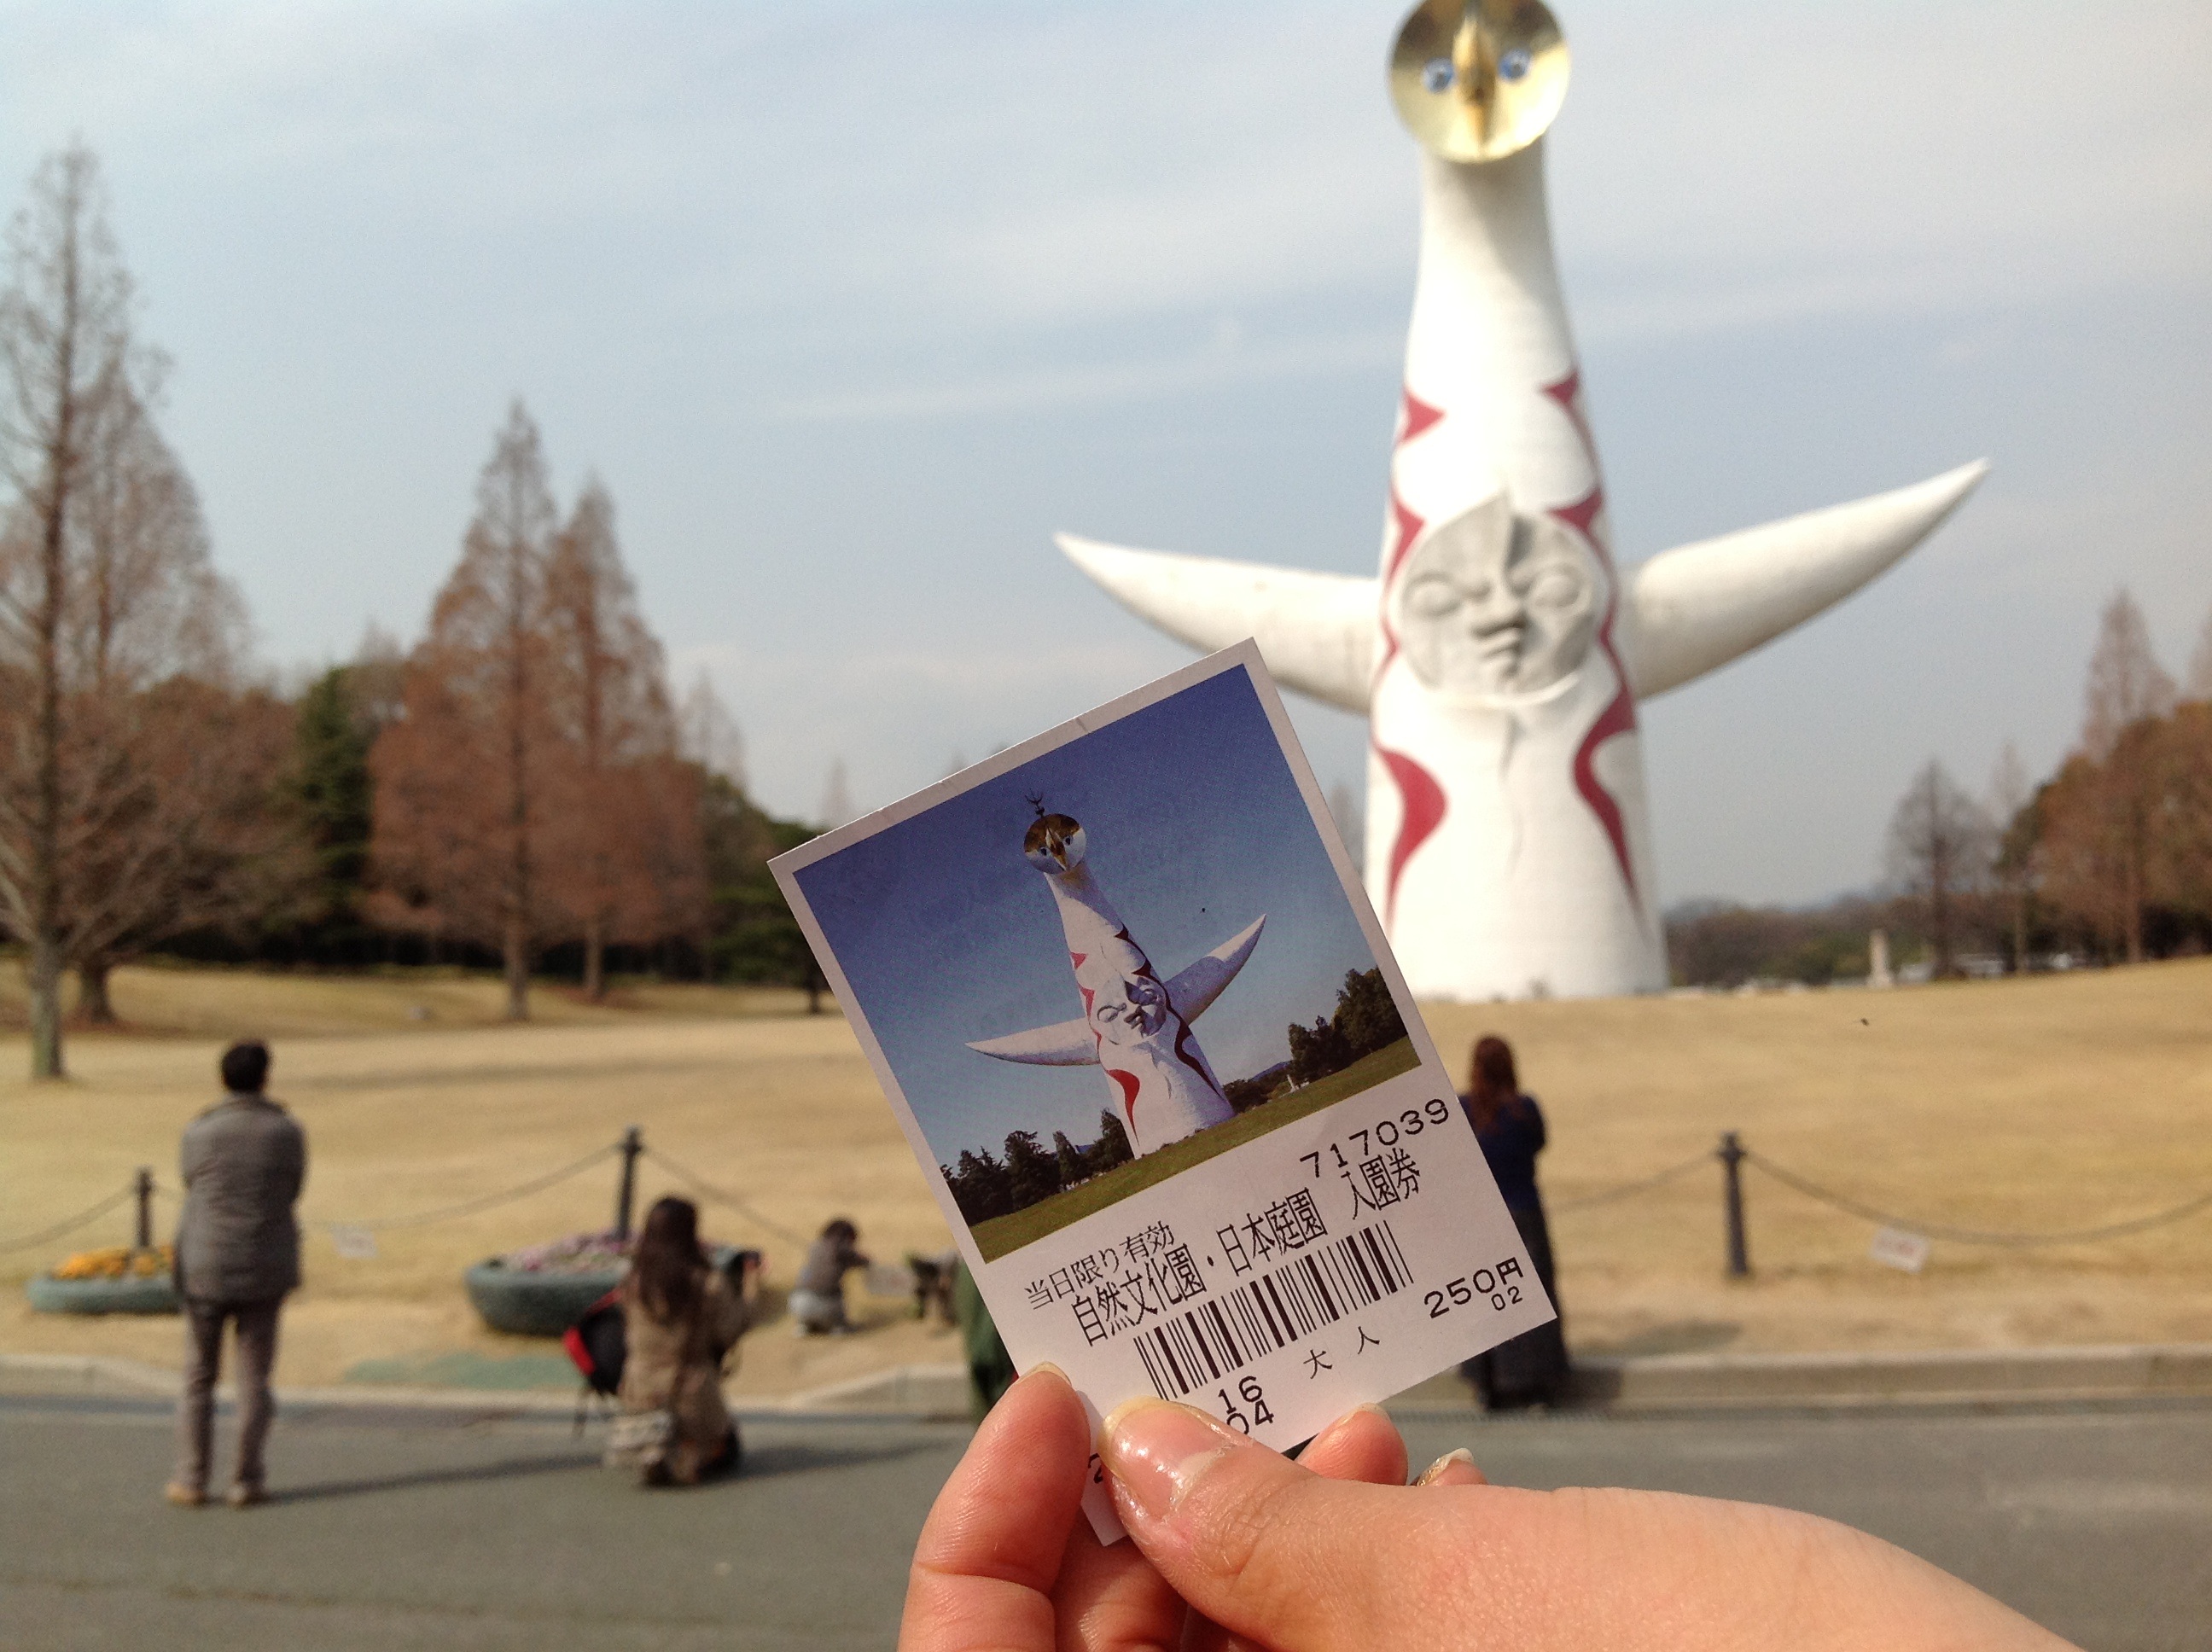
airplane, aircraft, vehicle, aviation, japan, expo, osaka, top, fighter aircraft, atmosphere of earth, osaka expo, expo hall, tower of the sun, osaka expo memorial